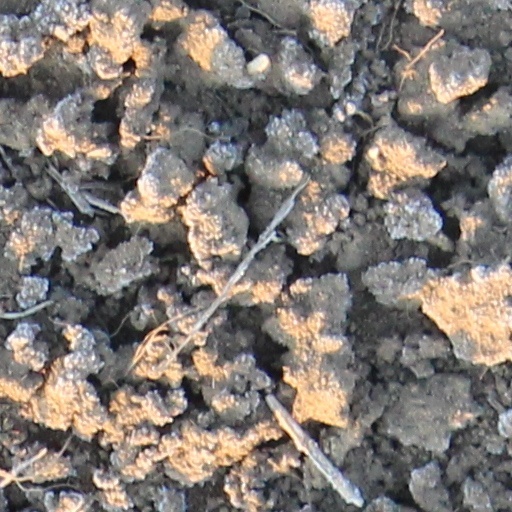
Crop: wheat